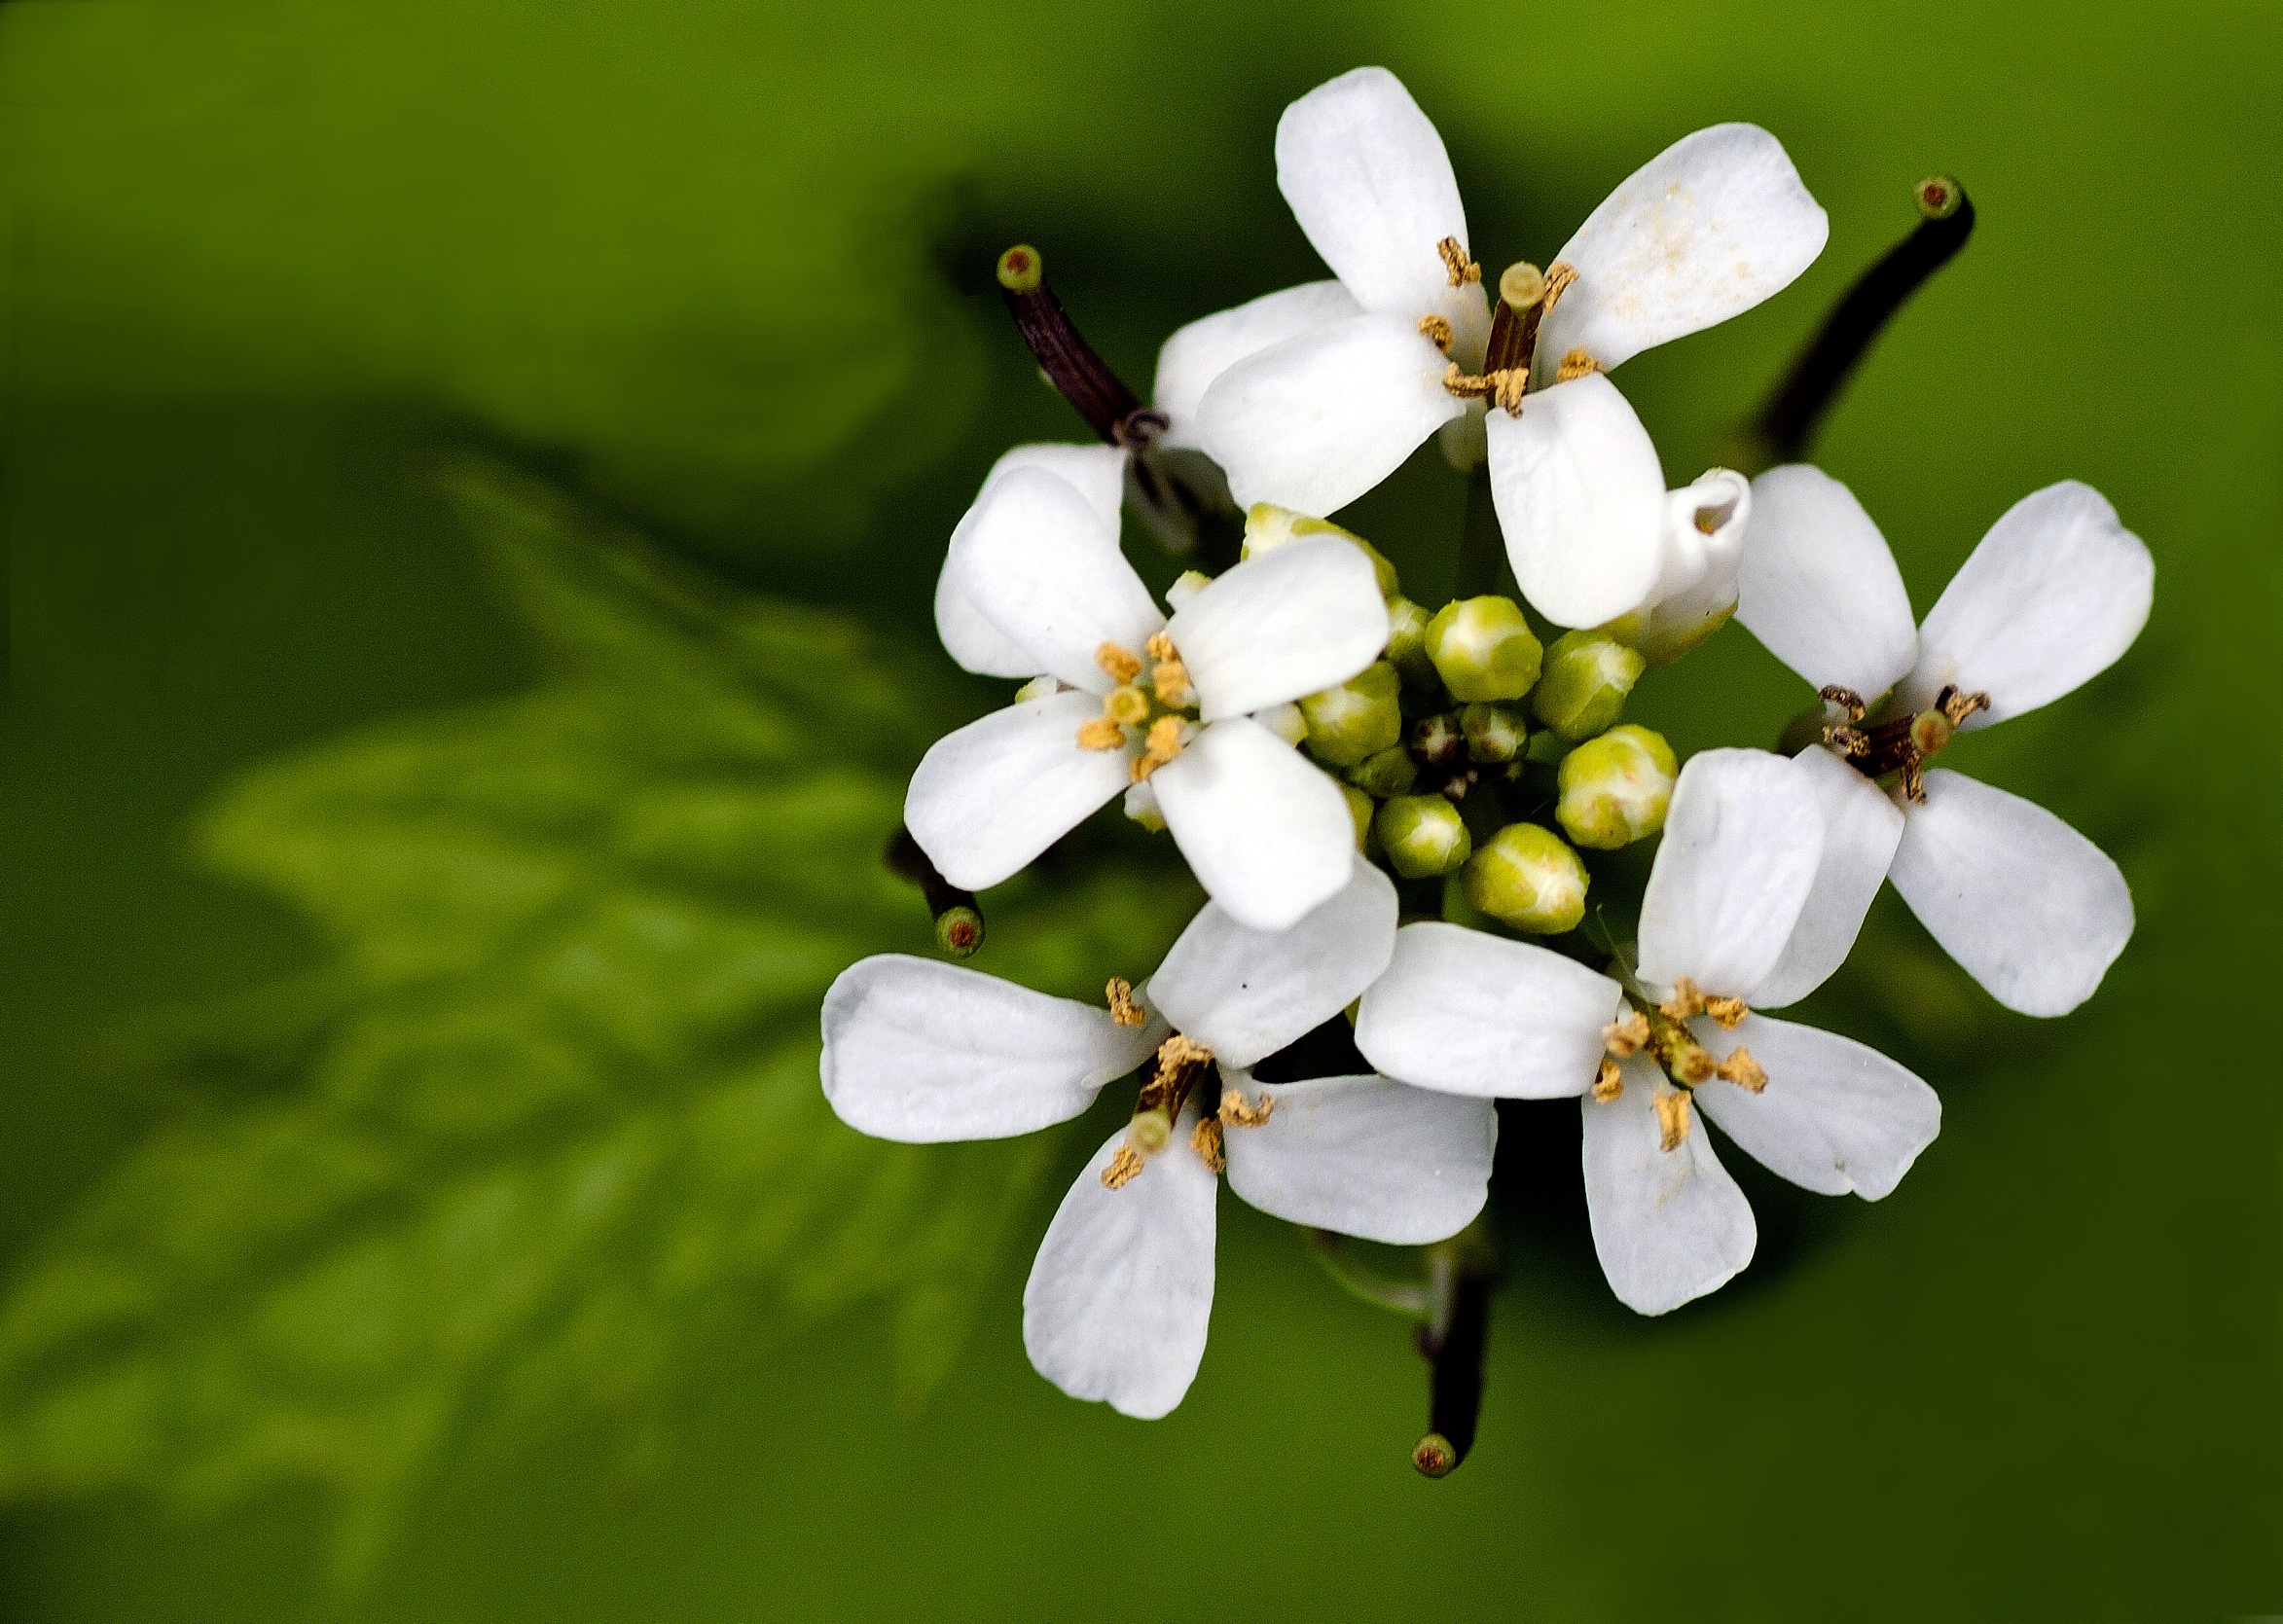
nature, branch, blossom, plant, white, sunlight, leaf, flower, petal, bloom, green, produce, macro, botany, flora, wildflower, flowers, close up, macro photography, flowering plant, plant stem, land plant